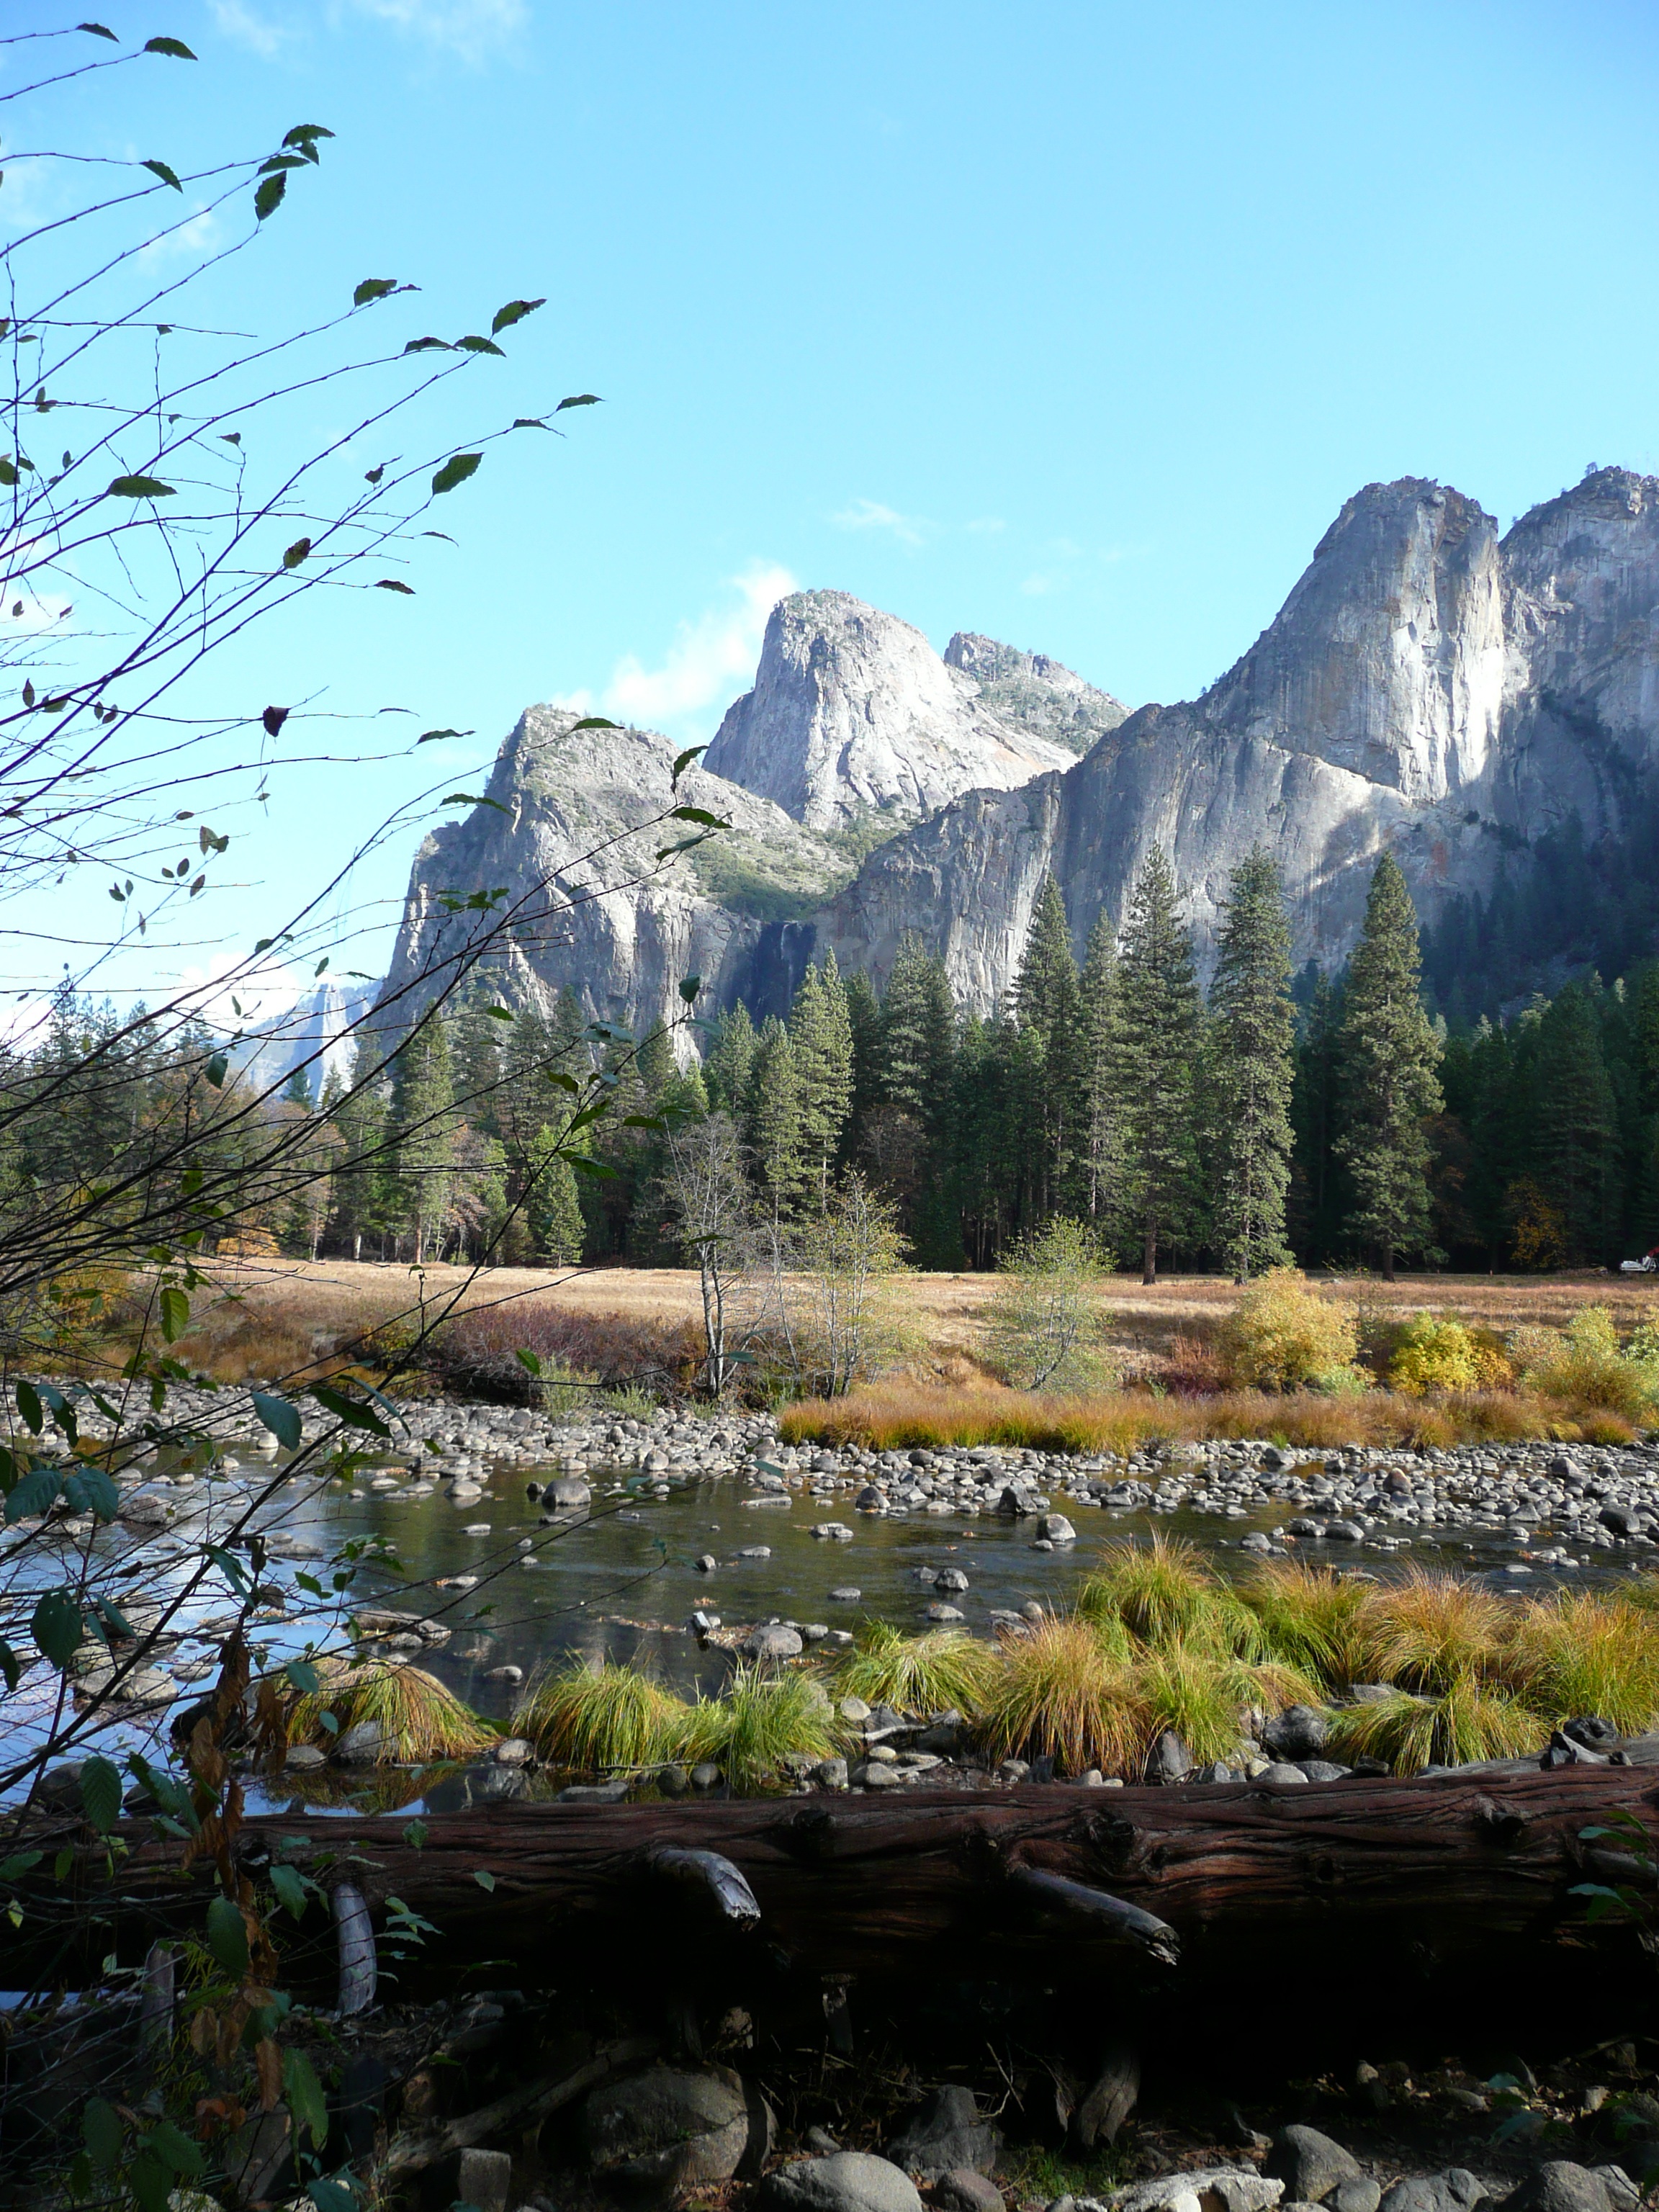
landscape, tree, nature, forest, rock, wilderness, mountain, sky, flower, lake, valley, mountain range, travel, yosemite, reflection, scenic, natural, autumn, park, usa, america, tourism, national park, california, outdoors, national, alps, plateau, landform, geographical feature, mountainous landforms